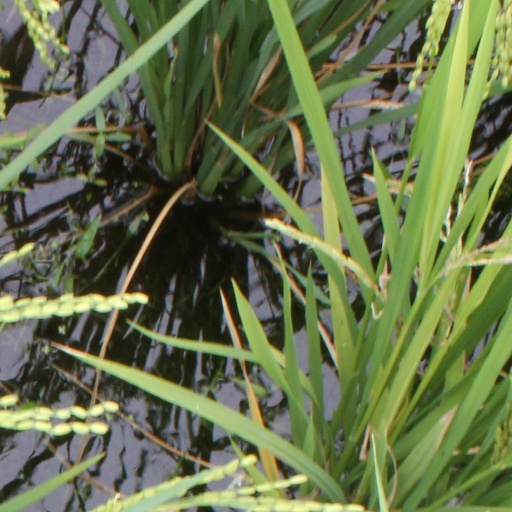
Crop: rice